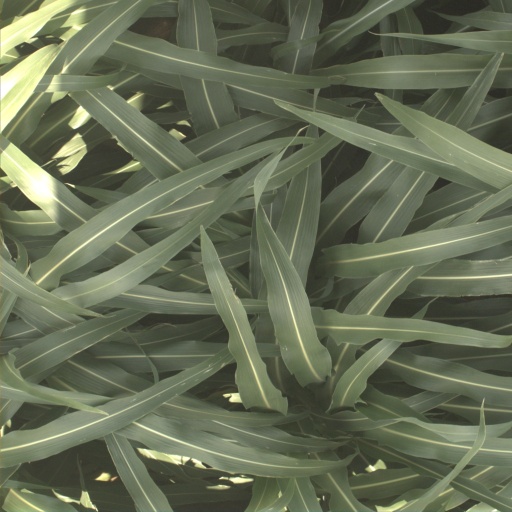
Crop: sorghum